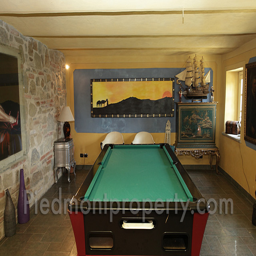
type of fictional setting for sale in the region .